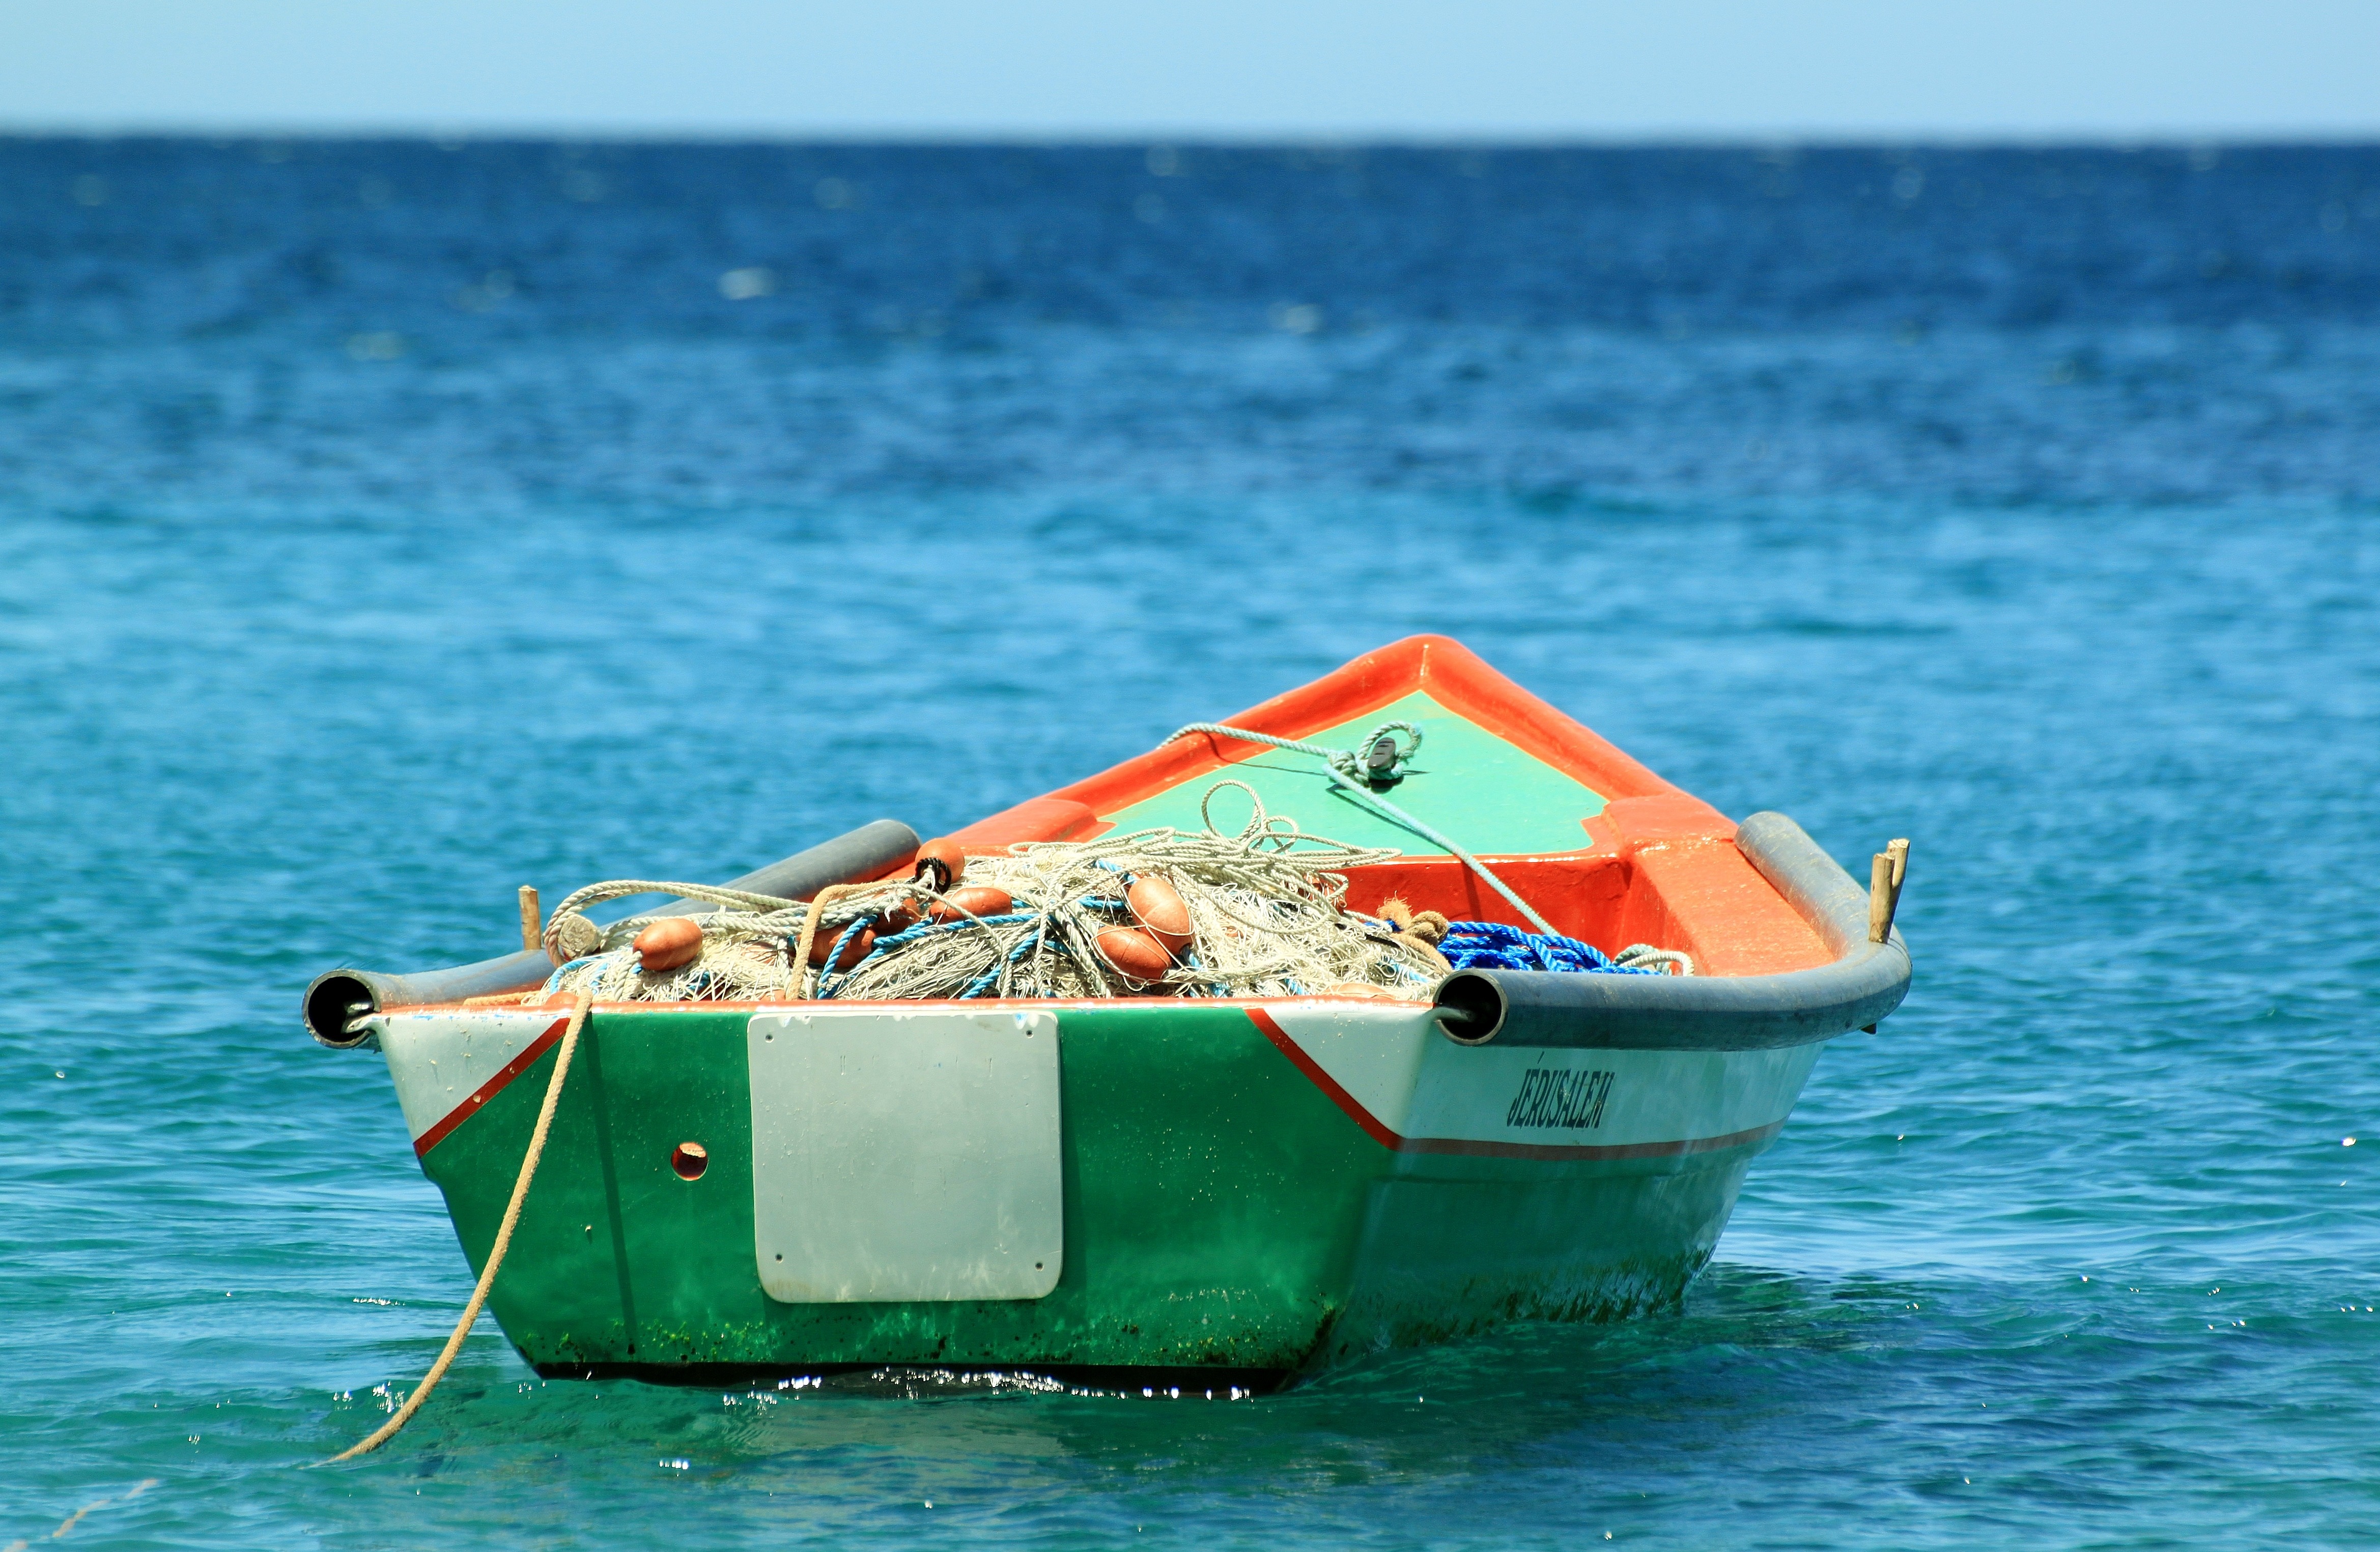
beach, sea, coast, water, ocean, boat, shore, wave, ship, vehicle, watercraft, fishing vessel, long tail boat, watercraft rowing